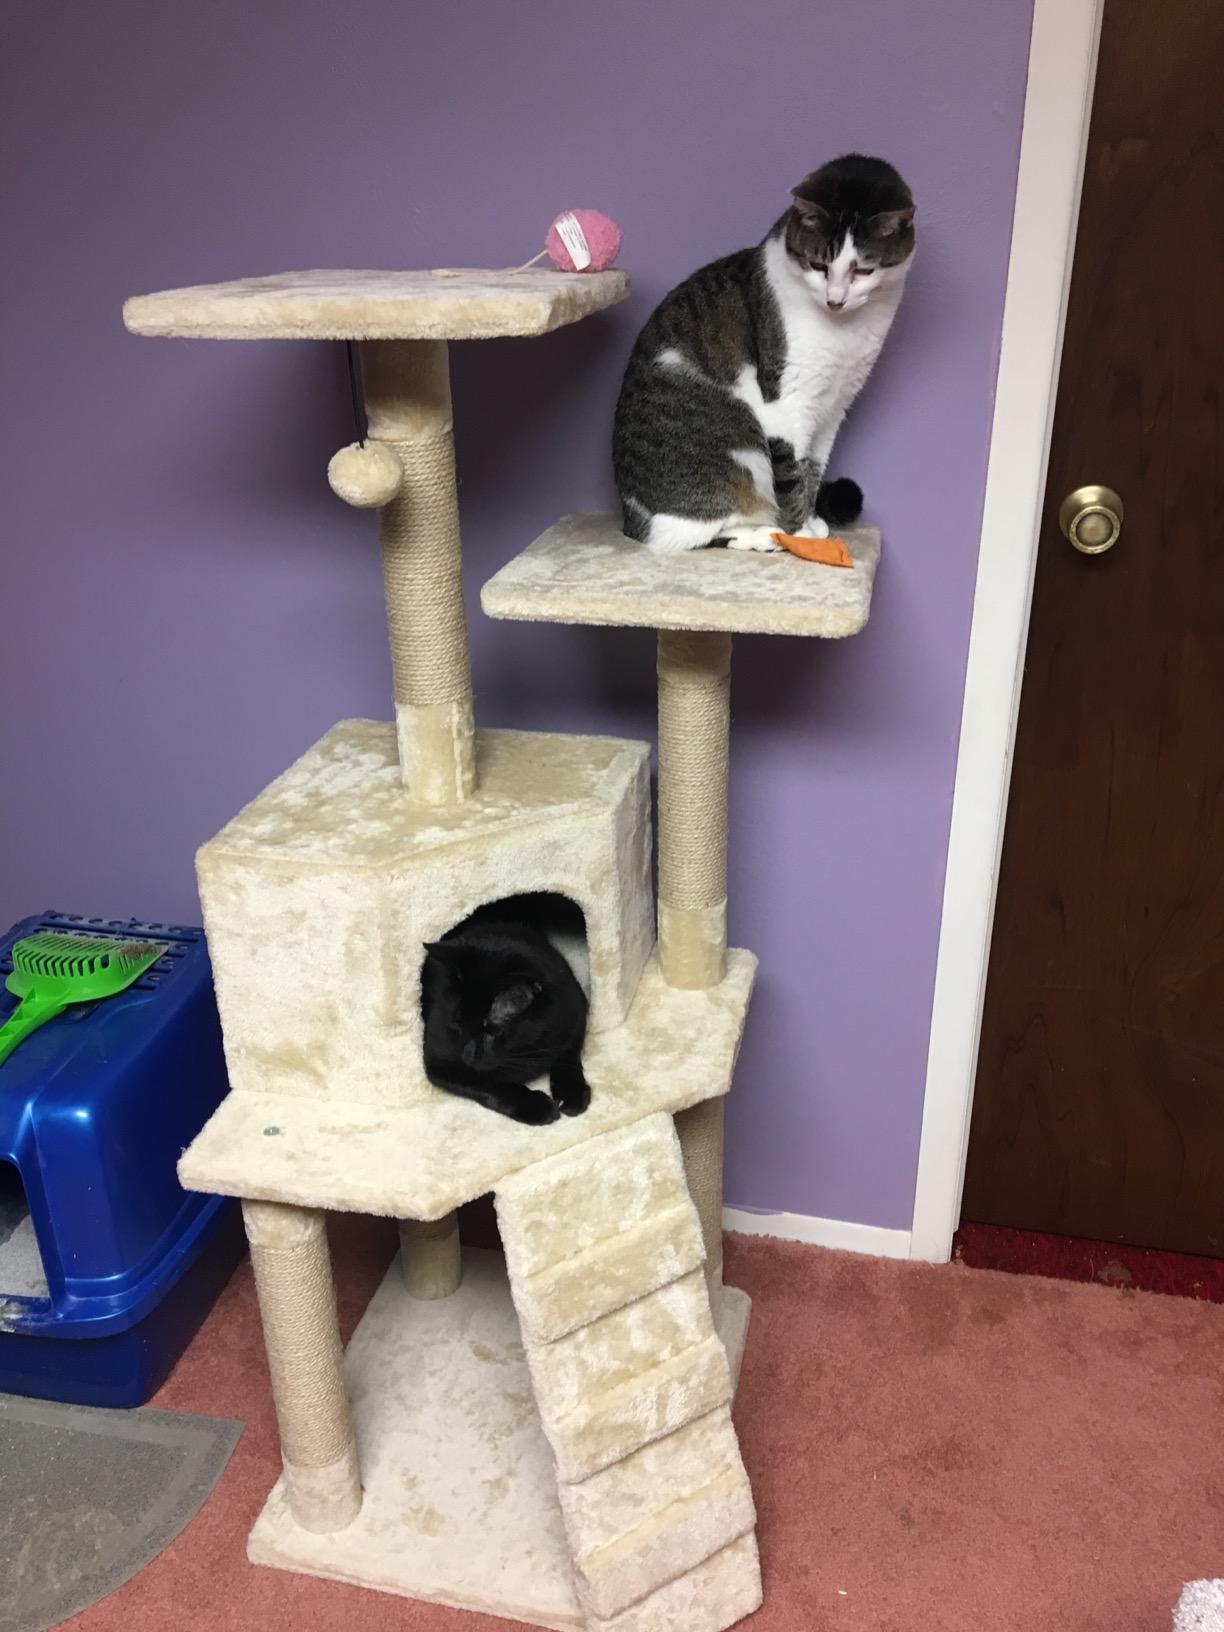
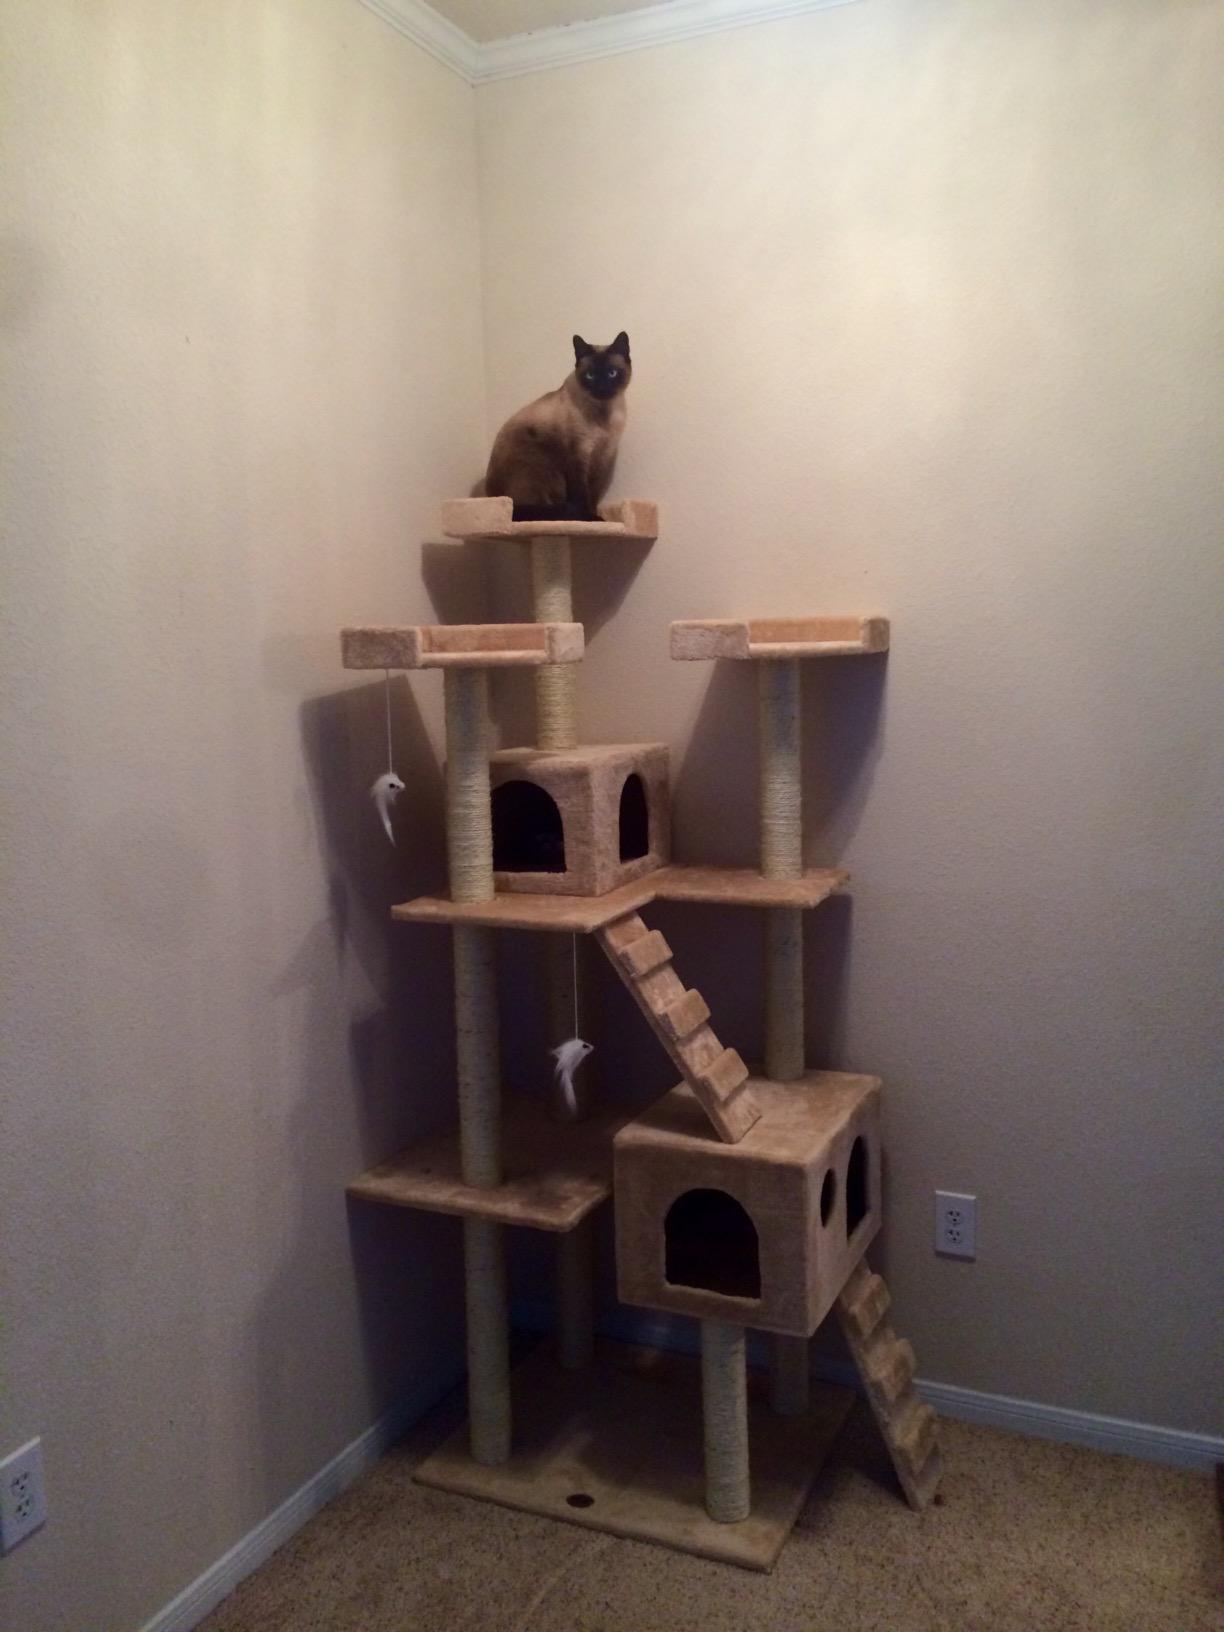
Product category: items_cat tree
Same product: no